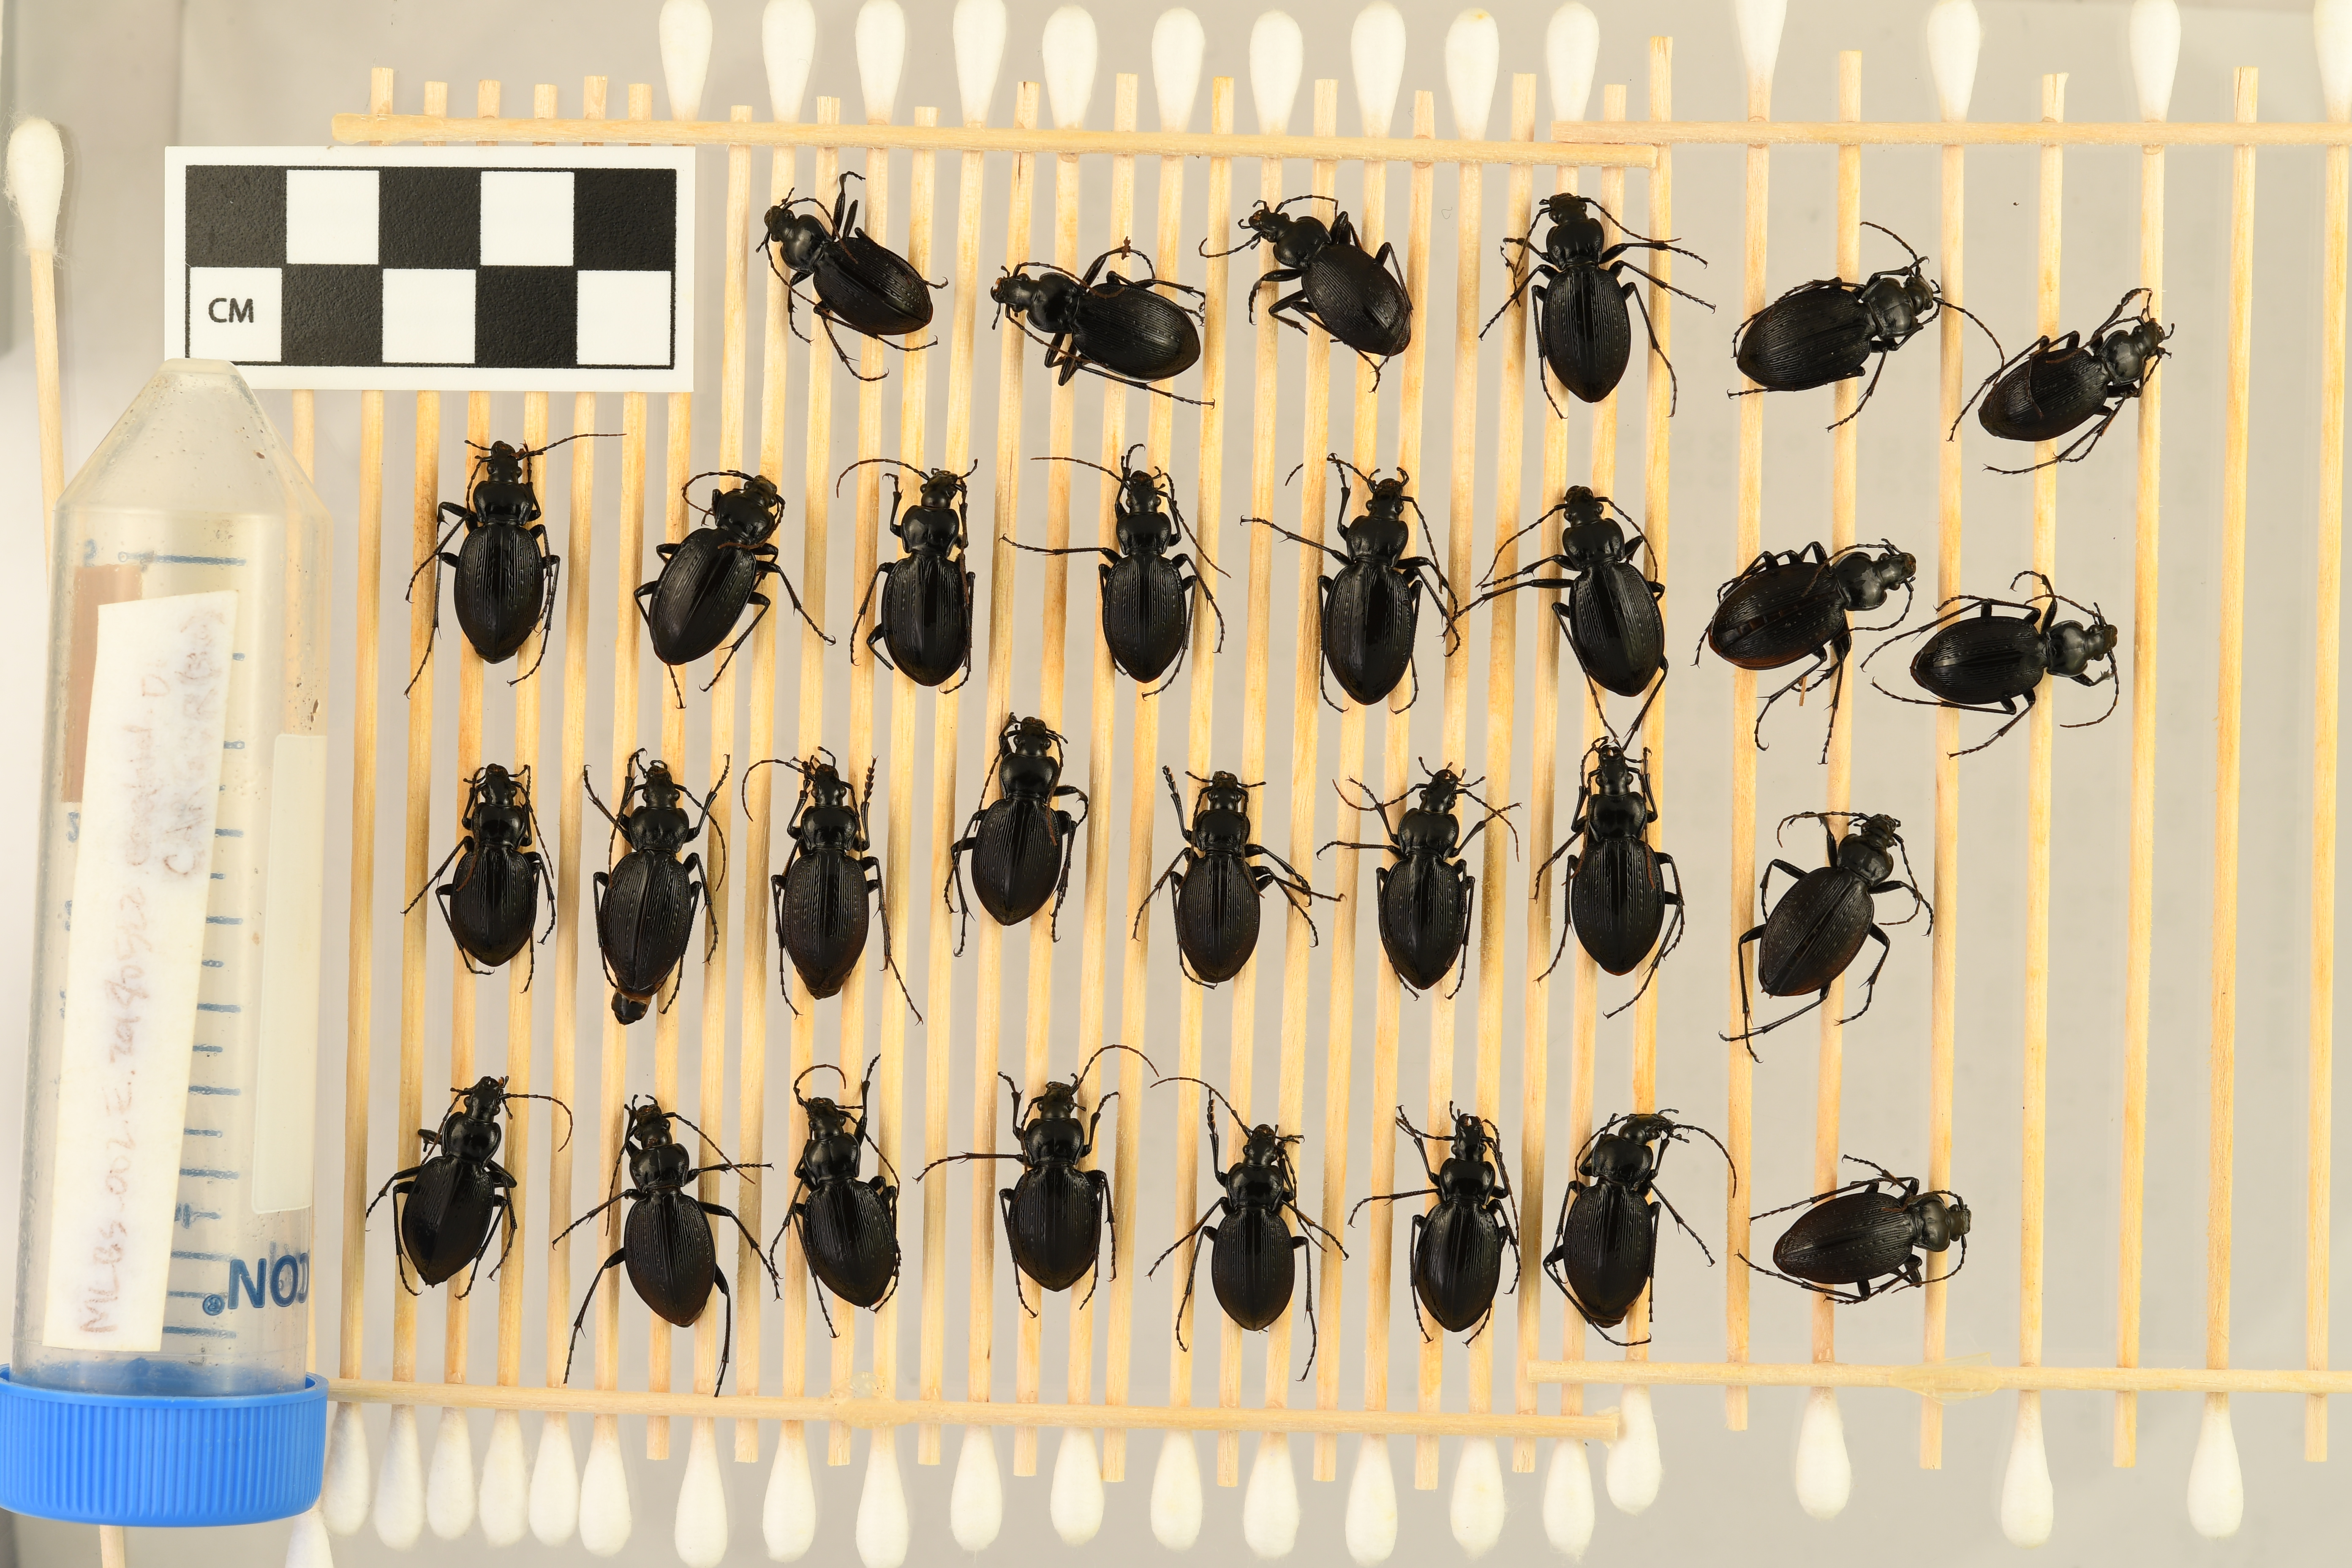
Carabus goryi — Mountain Lake Biological Station NEON, plot MLBS_002. Beetle 1, ElytraLength: 1.302 cm (lying flat: Yes)

Carabus goryi — Mountain Lake Biological Station NEON, plot MLBS_002. Beetle 1, ElytraWidth: 0.6222 cm (lying flat: Yes)

Carabus goryi — Mountain Lake Biological Station NEON, plot MLBS_002. Beetle 2, ElytraLength: 1.355 cm (lying flat: Yes)

Carabus goryi — Mountain Lake Biological Station NEON, plot MLBS_002. Beetle 2, ElytraWidth: 0.6627 cm (lying flat: Yes)

Carabus goryi — Mountain Lake Biological Station NEON, plot MLBS_002. Beetle 3, ElytraLength: 1.309 cm (lying flat: Yes)

Carabus goryi — Mountain Lake Biological Station NEON, plot MLBS_002. Beetle 3, ElytraWidth: 0.6127 cm (lying flat: Yes)

Carabus goryi — Mountain Lake Biological Station NEON, plot MLBS_002. Beetle 4, ElytraLength: 1.435 cm (lying flat: Yes)

Carabus goryi — Mountain Lake Biological Station NEON, plot MLBS_002. Beetle 4, ElytraWidth: 0.6913 cm (lying flat: Yes)

Carabus goryi — Mountain Lake Biological Station NEON, plot MLBS_002. Beetle 5, ElytraLength: 1.466 cm (lying flat: Yes)

Carabus goryi — Mountain Lake Biological Station NEON, plot MLBS_002. Beetle 5, ElytraWidth: 0.782 cm (lying flat: Yes)

Carabus goryi — Mountain Lake Biological Station NEON, plot MLBS_002. Beetle 6, ElytraLength: 1.312 cm (lying flat: Yes)

Carabus goryi — Mountain Lake Biological Station NEON, plot MLBS_002. Beetle 6, ElytraWidth: 0.6286 cm (lying flat: Yes)

Carabus goryi — Mountain Lake Biological Station NEON, plot MLBS_002. Beetle 7, ElytraLength: 1.448 cm (lying flat: Yes)

Carabus goryi — Mountain Lake Biological Station NEON, plot MLBS_002. Beetle 7, ElytraWidth: 0.6904 cm (lying flat: Yes)

Carabus goryi — Mountain Lake Biological Station NEON, plot MLBS_002. Beetle 8, ElytraLength: 1.475 cm (lying flat: Yes)

Carabus goryi — Mountain Lake Biological Station NEON, plot MLBS_002. Beetle 8, ElytraWidth: 0.7258 cm (lying flat: Yes)

Carabus goryi — Mountain Lake Biological Station NEON, plot MLBS_002. Beetle 9, ElytraLength: 1.352 cm (lying flat: Yes)

Carabus goryi — Mountain Lake Biological Station NEON, plot MLBS_002. Beetle 9, ElytraWidth: 0.7162 cm (lying flat: Yes)

Carabus goryi — Mountain Lake Biological Station NEON, plot MLBS_002. Beetle 10, ElytraLength: 1.365 cm (lying flat: Yes)

Carabus goryi — Mountain Lake Biological Station NEON, plot MLBS_002. Beetle 10, ElytraWidth: 0.6623 cm (lying flat: Yes)

Carabus goryi — Mountain Lake Biological Station NEON, plot MLBS_002. Beetle 11, ElytraLength: 1.463 cm (lying flat: Yes)

Carabus goryi — Mountain Lake Biological Station NEON, plot MLBS_002. Beetle 11, ElytraWidth: 0.7194 cm (lying flat: Yes)

Carabus goryi — Mountain Lake Biological Station NEON, plot MLBS_002. Beetle 12, ElytraLength: 1.416 cm (lying flat: Yes)

Carabus goryi — Mountain Lake Biological Station NEON, plot MLBS_002. Beetle 12, ElytraWidth: 0.7223 cm (lying flat: Yes)

Carabus goryi — Mountain Lake Biological Station NEON, plot MLBS_002. Beetle 13, ElytraLength: 1.438 cm (lying flat: No)

Carabus goryi — Mountain Lake Biological Station NEON, plot MLBS_002. Beetle 13, ElytraWidth: 0.6299 cm (lying flat: No)

Carabus goryi — Mountain Lake Biological Station NEON, plot MLBS_002. Beetle 14, ElytraLength: 1.38 cm (lying flat: Yes)

Carabus goryi — Mountain Lake Biological Station NEON, plot MLBS_002. Beetle 14, ElytraWidth: 0.6823 cm (lying flat: Yes)

Carabus goryi — Mountain Lake Biological Station NEON, plot MLBS_002. Beetle 15, ElytraLength: 1.243 cm (lying flat: Yes)

Carabus goryi — Mountain Lake Biological Station NEON, plot MLBS_002. Beetle 15, ElytraWidth: 0.7027 cm (lying flat: Yes)

Carabus goryi — Mountain Lake Biological Station NEON, plot MLBS_002. Beetle 16, ElytraLength: 1.455 cm (lying flat: Yes)

Carabus goryi — Mountain Lake Biological Station NEON, plot MLBS_002. Beetle 16, ElytraWidth: 0.66 cm (lying flat: Yes)

Carabus goryi — Mountain Lake Biological Station NEON, plot MLBS_002. Beetle 17, ElytraLength: 1.394 cm (lying flat: Yes)

Carabus goryi — Mountain Lake Biological Station NEON, plot MLBS_002. Beetle 17, ElytraWidth: 0.6897 cm (lying flat: Yes)

Carabus goryi — Mountain Lake Biological Station NEON, plot MLBS_002. Beetle 18, ElytraLength: 1.329 cm (lying flat: Yes)

Carabus goryi — Mountain Lake Biological Station NEON, plot MLBS_002. Beetle 18, ElytraWidth: 0.7131 cm (lying flat: Yes)

Carabus goryi — Mountain Lake Biological Station NEON, plot MLBS_002. Beetle 19, ElytraLength: 1.338 cm (lying flat: Yes)

Carabus goryi — Mountain Lake Biological Station NEON, plot MLBS_002. Beetle 19, ElytraWidth: 0.6357 cm (lying flat: Yes)

Carabus goryi — Mountain Lake Biological Station NEON, plot MLBS_002. Beetle 20, ElytraLength: 1.392 cm (lying flat: Yes)

Carabus goryi — Mountain Lake Biological Station NEON, plot MLBS_002. Beetle 20, ElytraWidth: 0.6893 cm (lying flat: Yes)

Carabus goryi — Mountain Lake Biological Station NEON, plot MLBS_002. Beetle 21, ElytraLength: 1.419 cm (lying flat: Yes)

Carabus goryi — Mountain Lake Biological Station NEON, plot MLBS_002. Beetle 21, ElytraWidth: 0.7703 cm (lying flat: Yes)

Carabus goryi — Mountain Lake Biological Station NEON, plot MLBS_002. Beetle 22, ElytraLength: 1.465 cm (lying flat: Yes)

Carabus goryi — Mountain Lake Biological Station NEON, plot MLBS_002. Beetle 22, ElytraWidth: 0.7462 cm (lying flat: Yes)

Carabus goryi — Mountain Lake Biological Station NEON, plot MLBS_002. Beetle 23, ElytraLength: 1.316 cm (lying flat: Yes)

Carabus goryi — Mountain Lake Biological Station NEON, plot MLBS_002. Beetle 23, ElytraWidth: 0.7309 cm (lying flat: Yes)

Carabus goryi — Mountain Lake Biological Station NEON, plot MLBS_002. Beetle 24, ElytraLength: 1.403 cm (lying flat: Yes)

Carabus goryi — Mountain Lake Biological Station NEON, plot MLBS_002. Beetle 24, ElytraWidth: 0.7074 cm (lying flat: Yes)

Carabus goryi — Mountain Lake Biological Station NEON, plot MLBS_002. Beetle 25, ElytraLength: 1.337 cm (lying flat: Yes)

Carabus goryi — Mountain Lake Biological Station NEON, plot MLBS_002. Beetle 25, ElytraWidth: 0.7212 cm (lying flat: Yes)

Carabus goryi — Mountain Lake Biological Station NEON, plot MLBS_002. Beetle 26, ElytraLength: 1.311 cm (lying flat: Yes)

Carabus goryi — Mountain Lake Biological Station NEON, plot MLBS_002. Beetle 26, ElytraWidth: 0.6893 cm (lying flat: Yes)

Carabus goryi — Mountain Lake Biological Station NEON, plot MLBS_002. Beetle 27, ElytraLength: 1.27 cm (lying flat: Yes)

Carabus goryi — Mountain Lake Biological Station NEON, plot MLBS_002. Beetle 27, ElytraWidth: 0.6622 cm (lying flat: Yes)

Carabus goryi — Mountain Lake Biological Station NEON, plot MLBS_002. Beetle 28, ElytraLength: 1.361 cm (lying flat: Yes)

Carabus goryi — Mountain Lake Biological Station NEON, plot MLBS_002. Beetle 28, ElytraWidth: 0.6939 cm (lying flat: Yes)

Carabus goryi — Mountain Lake Biological Station NEON, plot MLBS_002. Beetle 29, ElytraLength: 1.357 cm (lying flat: Yes)

Carabus goryi — Mountain Lake Biological Station NEON, plot MLBS_002. Beetle 29, ElytraWidth: 0.7194 cm (lying flat: Yes)

Carabus goryi — Mountain Lake Biological Station NEON, plot MLBS_002. Beetle 30, ElytraLength: 1.409 cm (lying flat: Yes)

Carabus goryi — Mountain Lake Biological Station NEON, plot MLBS_002. Beetle 30, ElytraWidth: 0.6851 cm (lying flat: Yes)

Carabus goryi — Mountain Lake Biological Station NEON, plot MLBS_002. Beetle 1, ElytraLength: 1.194 cm (lying flat: Yes)

Carabus goryi — Mountain Lake Biological Station NEON, plot MLBS_002. Beetle 1, ElytraWidth: 0.5202 cm (lying flat: Yes)

Carabus goryi — Mountain Lake Biological Station NEON, plot MLBS_002. Beetle 2, ElytraLength: 1.206 cm (lying flat: Yes)

Carabus goryi — Mountain Lake Biological Station NEON, plot MLBS_002. Beetle 2, ElytraWidth: 0.6048 cm (lying flat: Yes)